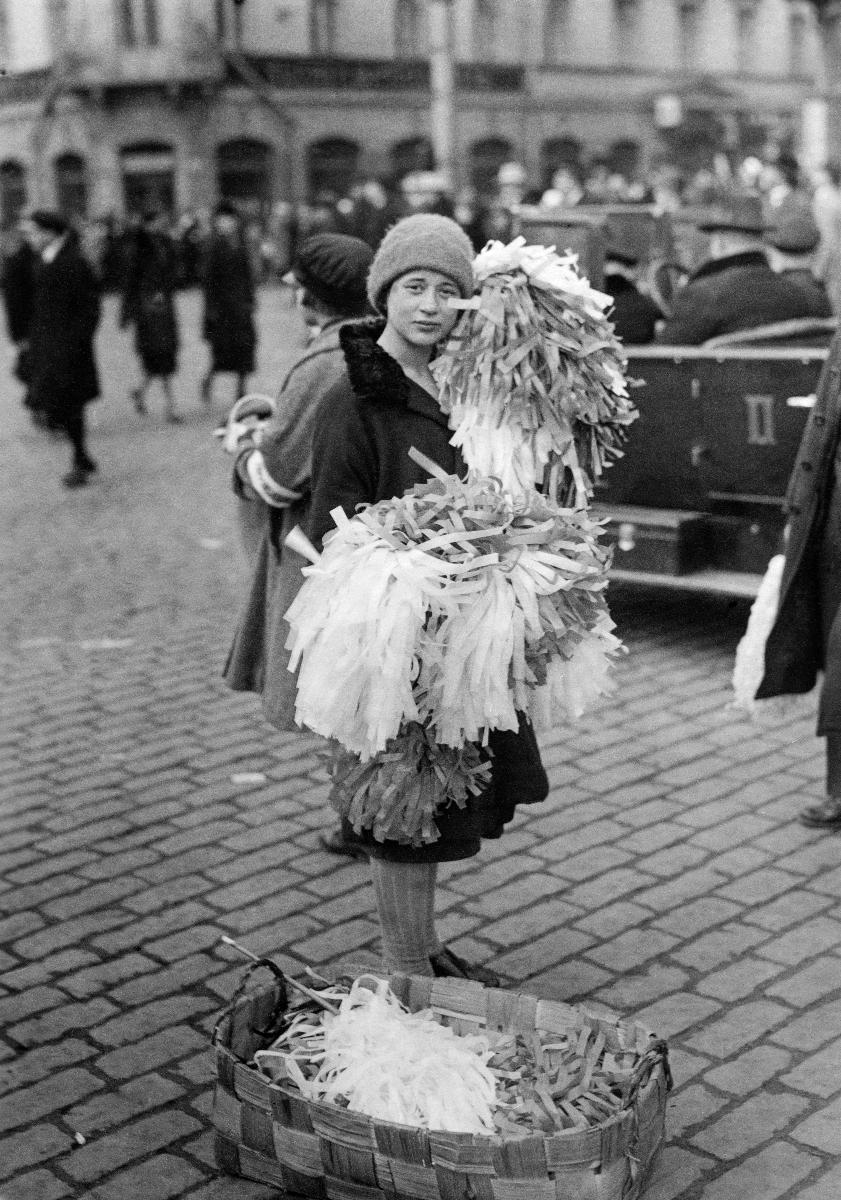
Vappuhuiskien myyjä; First of May whisk seller
sisällön kuvaus: Vappuhuiskien myyjä Helsingissä vappuna 1926. content description: A First of May whisk seller in Helsinki 1926.
Vuosi: 1926
Paikka: Suomi, Uusimaa, Helsinki; Suomi
Aiheet: vappu; vappuhuiskat; myyjät; korit (kanto- tai säilytysvälineet); May Day; salespeople; baskets; first of may; whisks; sellers; basket; första maj; försäljare; korgar